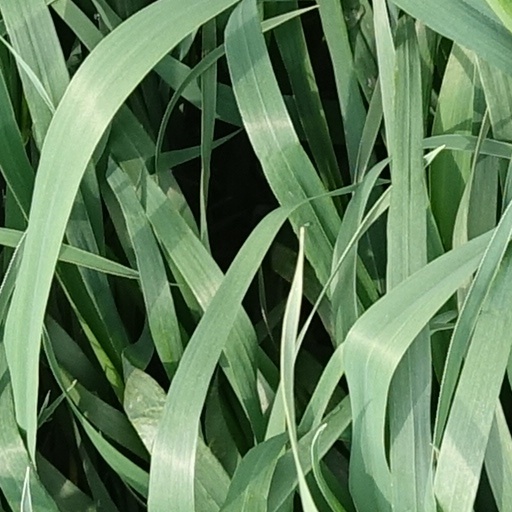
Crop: wheat